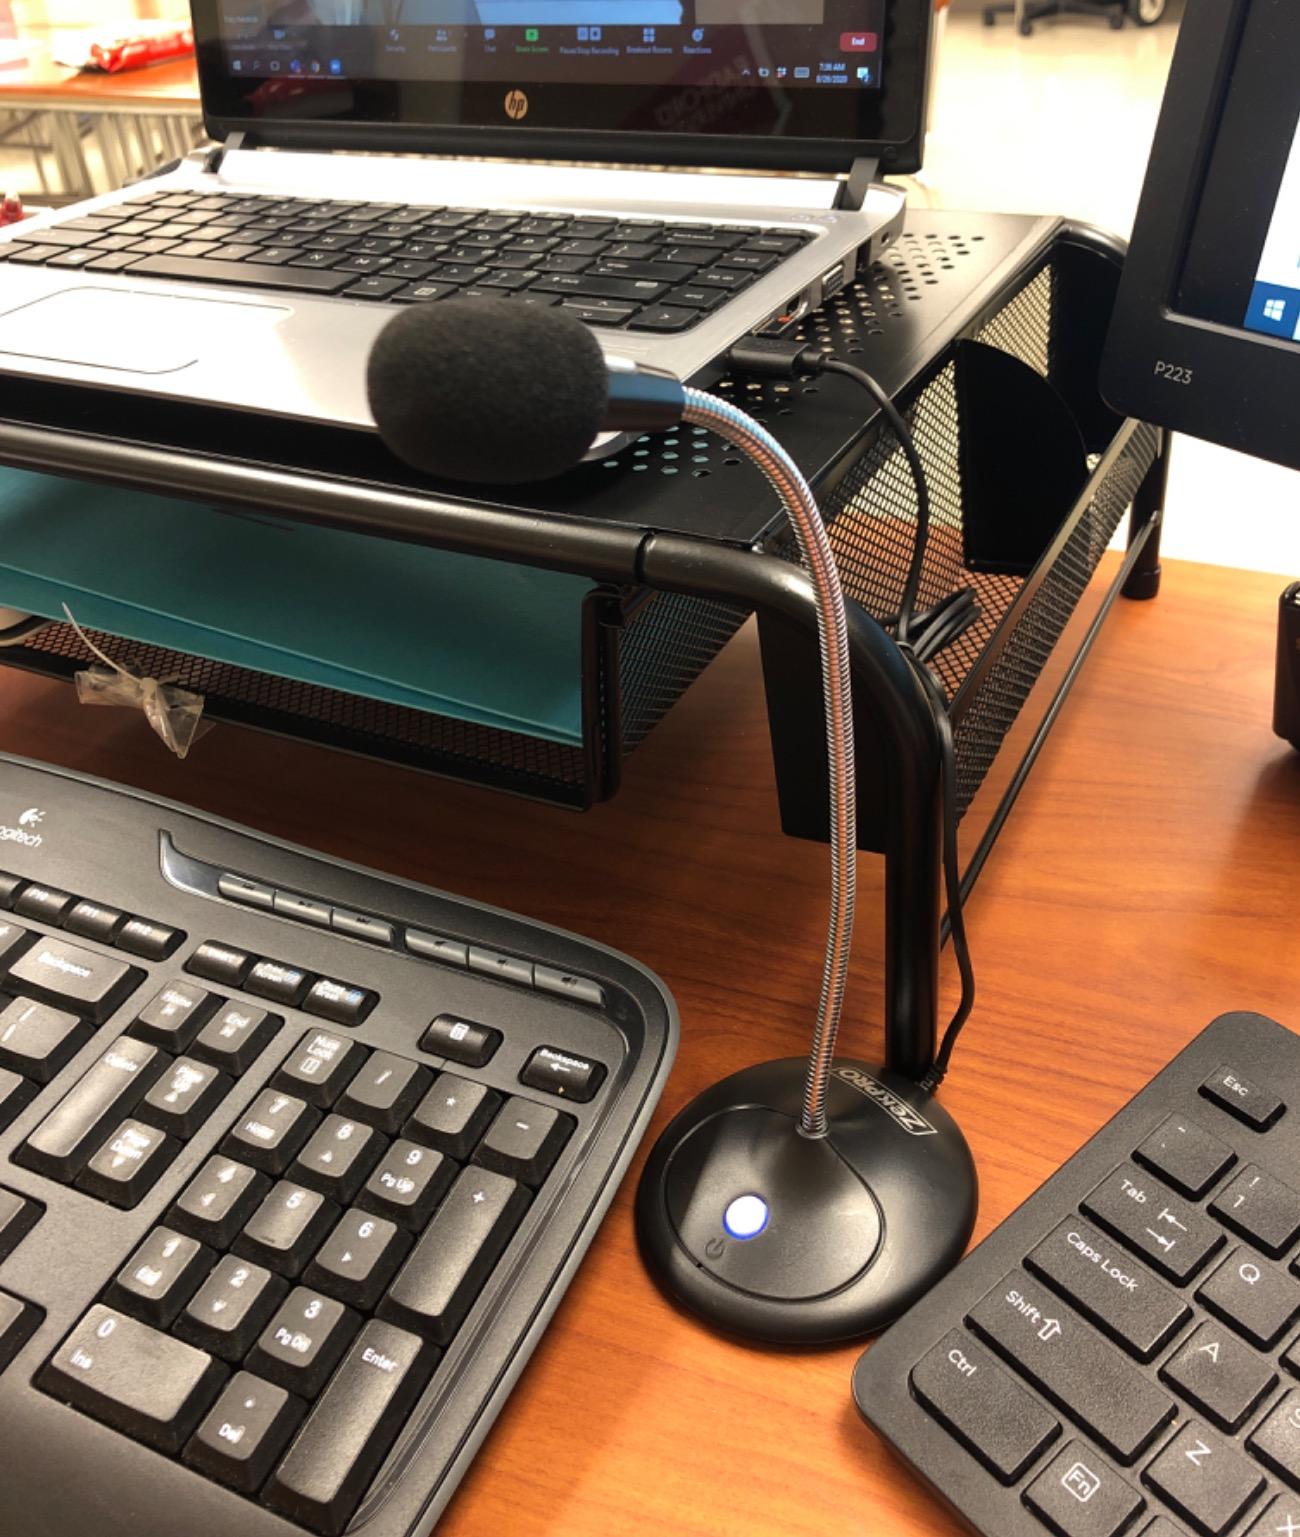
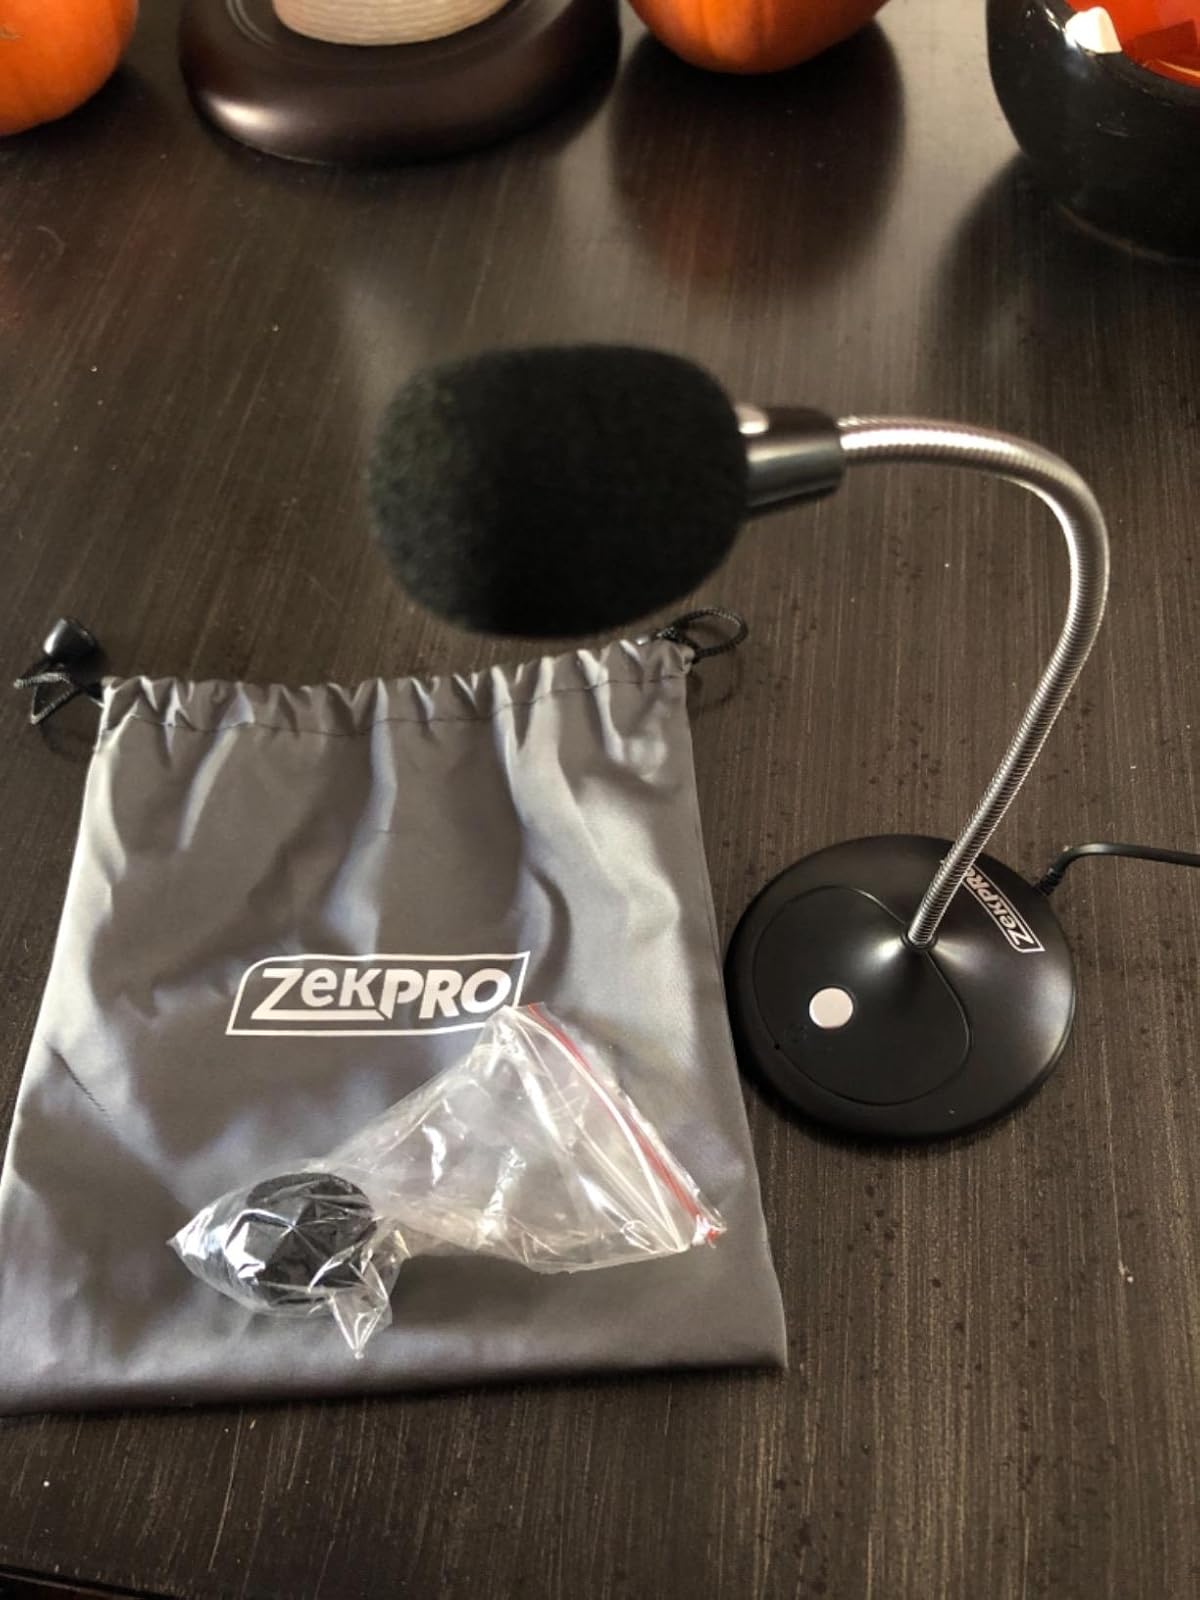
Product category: microphone
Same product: yes